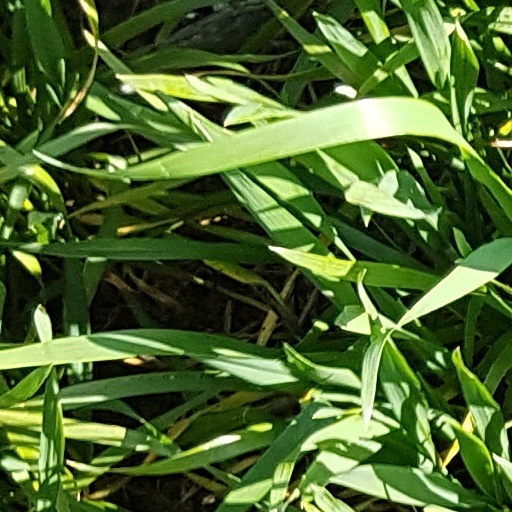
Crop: wheat